Chifley Tower

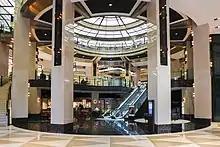

Located at 2 Chifley Square, its cross streets are Hunter, Philip and Bent Streets with the main entry being on Phillip Street. Due to its prominent location at the peak in the north-east CBD, the Tower has broad harbour views from its 42 storeys. The tower is used primarily for commercial use, mostly financial institutions, law firms and corporations. Current tenants include UBS, BlackRock, Servcorp, Hana Financial Group and Bank of Queensland.